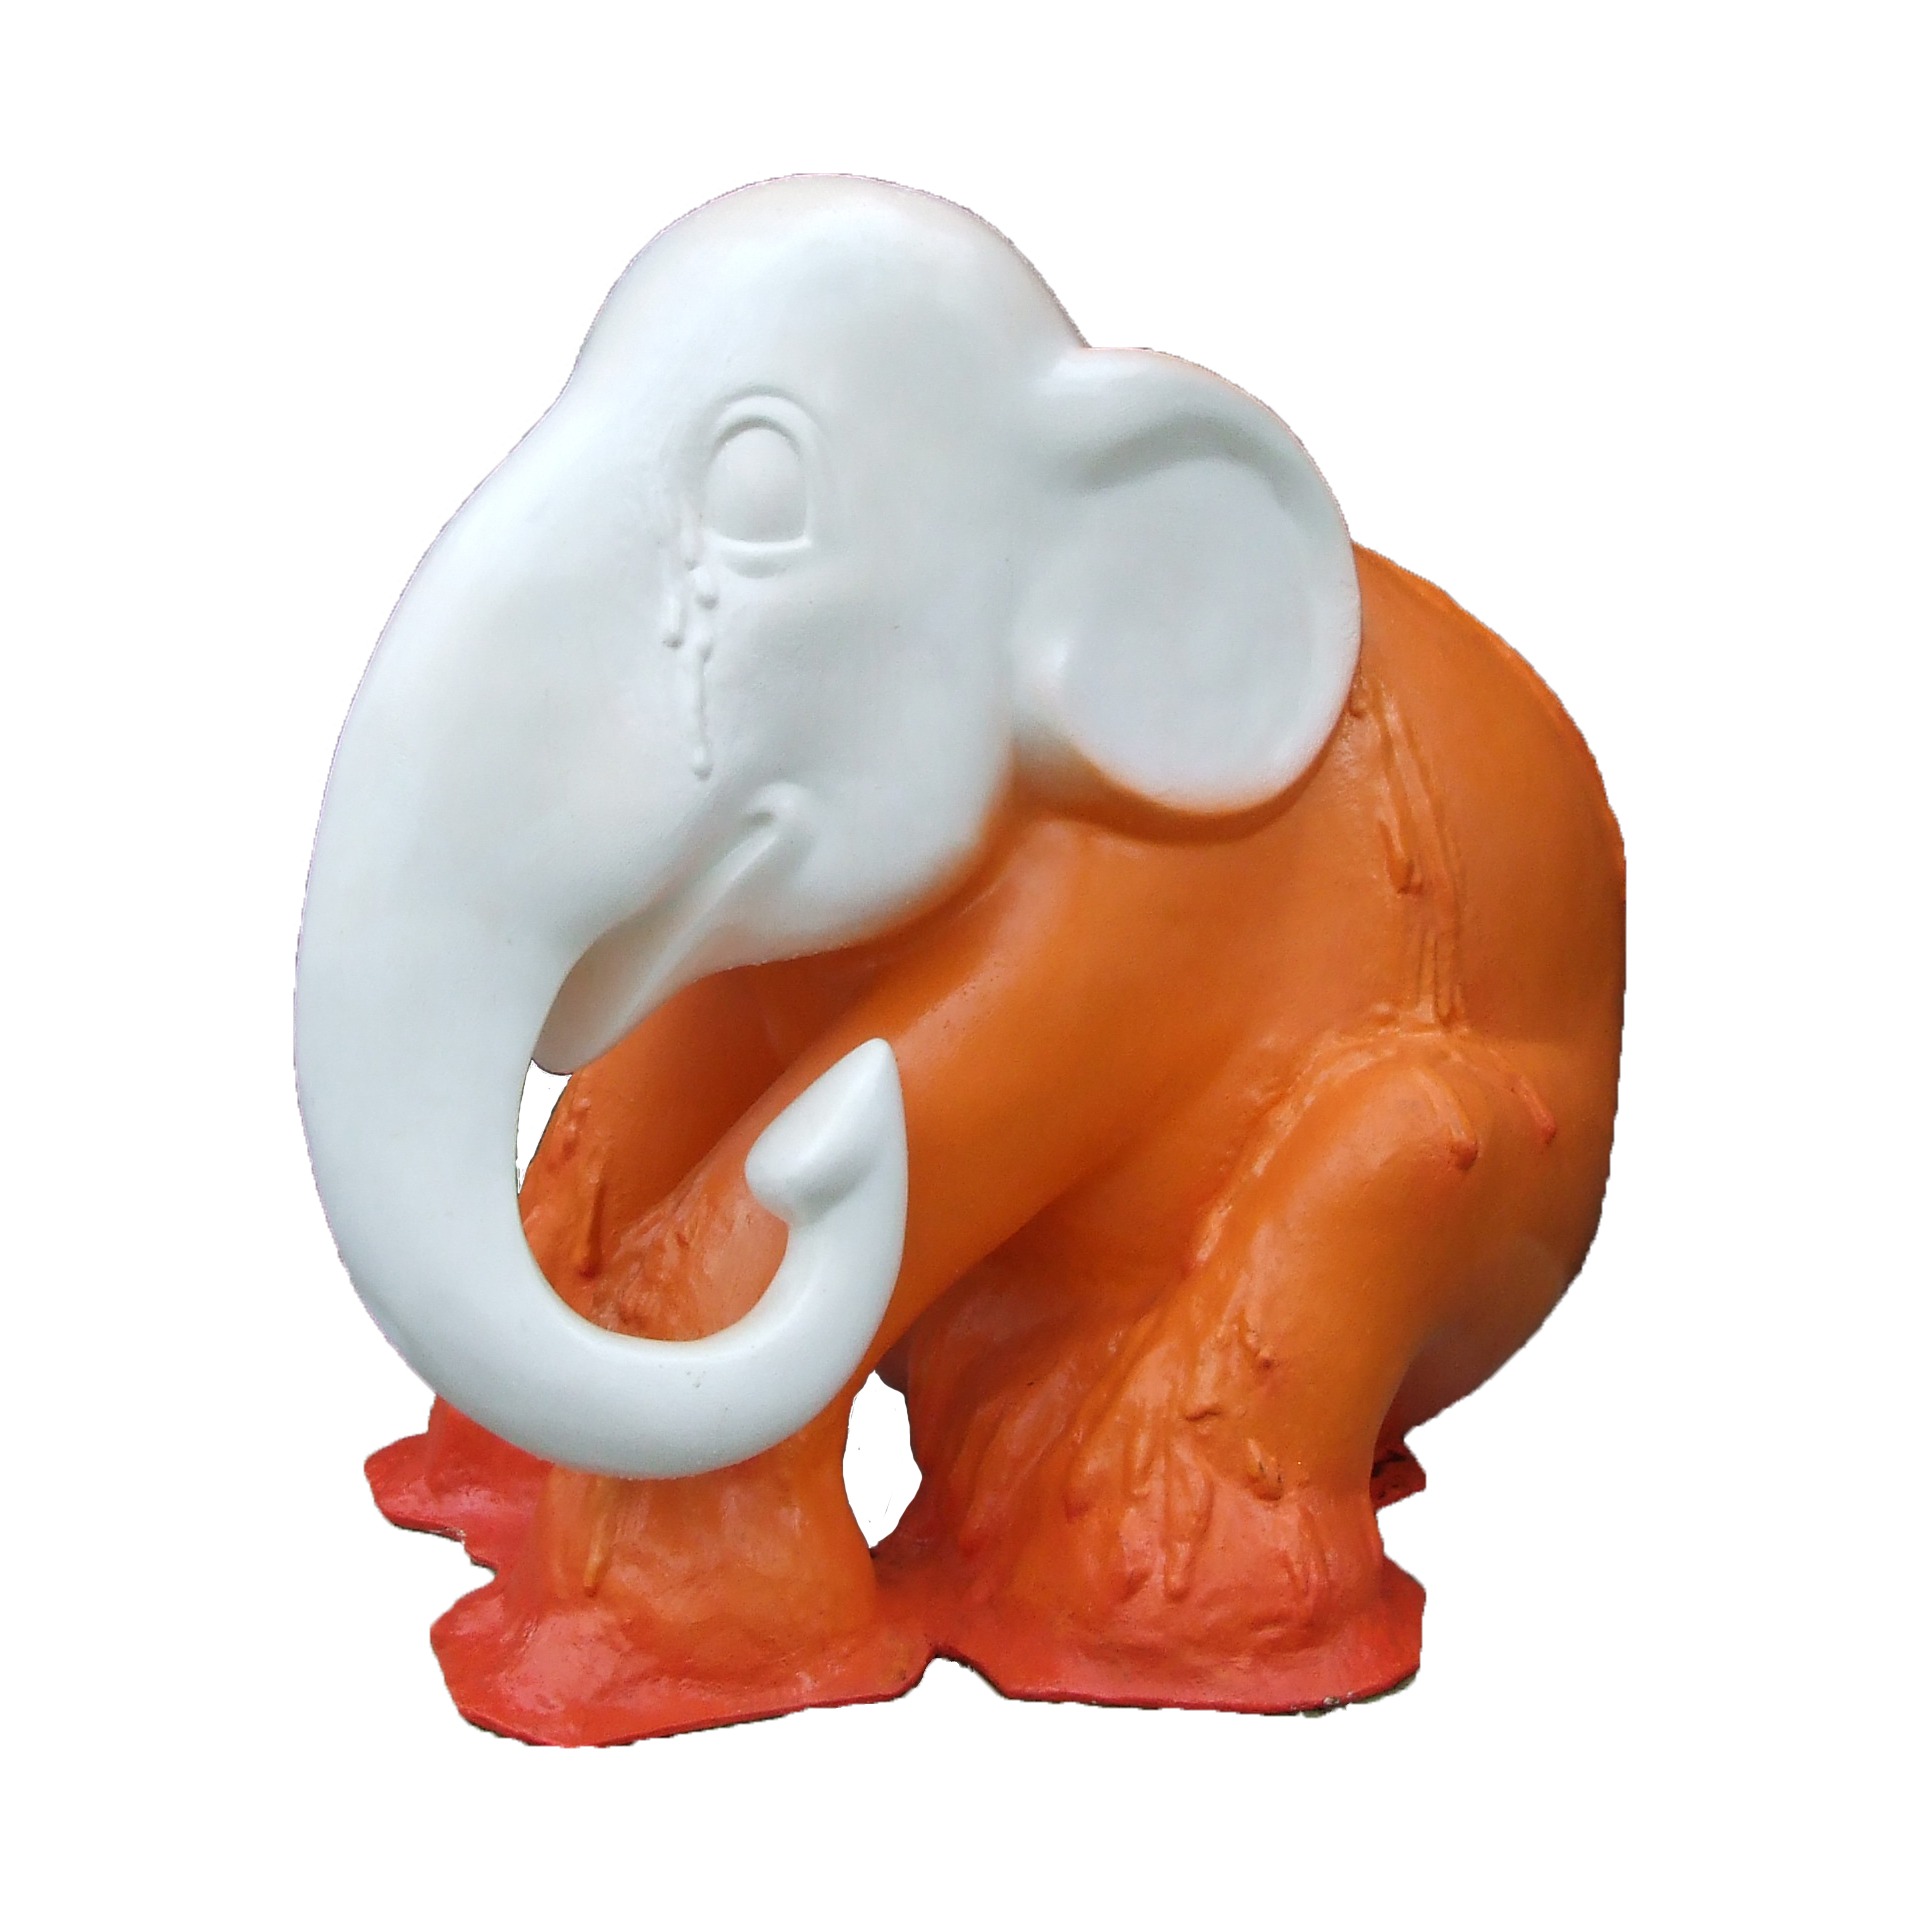
hand, ear, toy, human body, nose, head, figurine, organ, tooth, trier, jaw, elephant parade, melting elephant